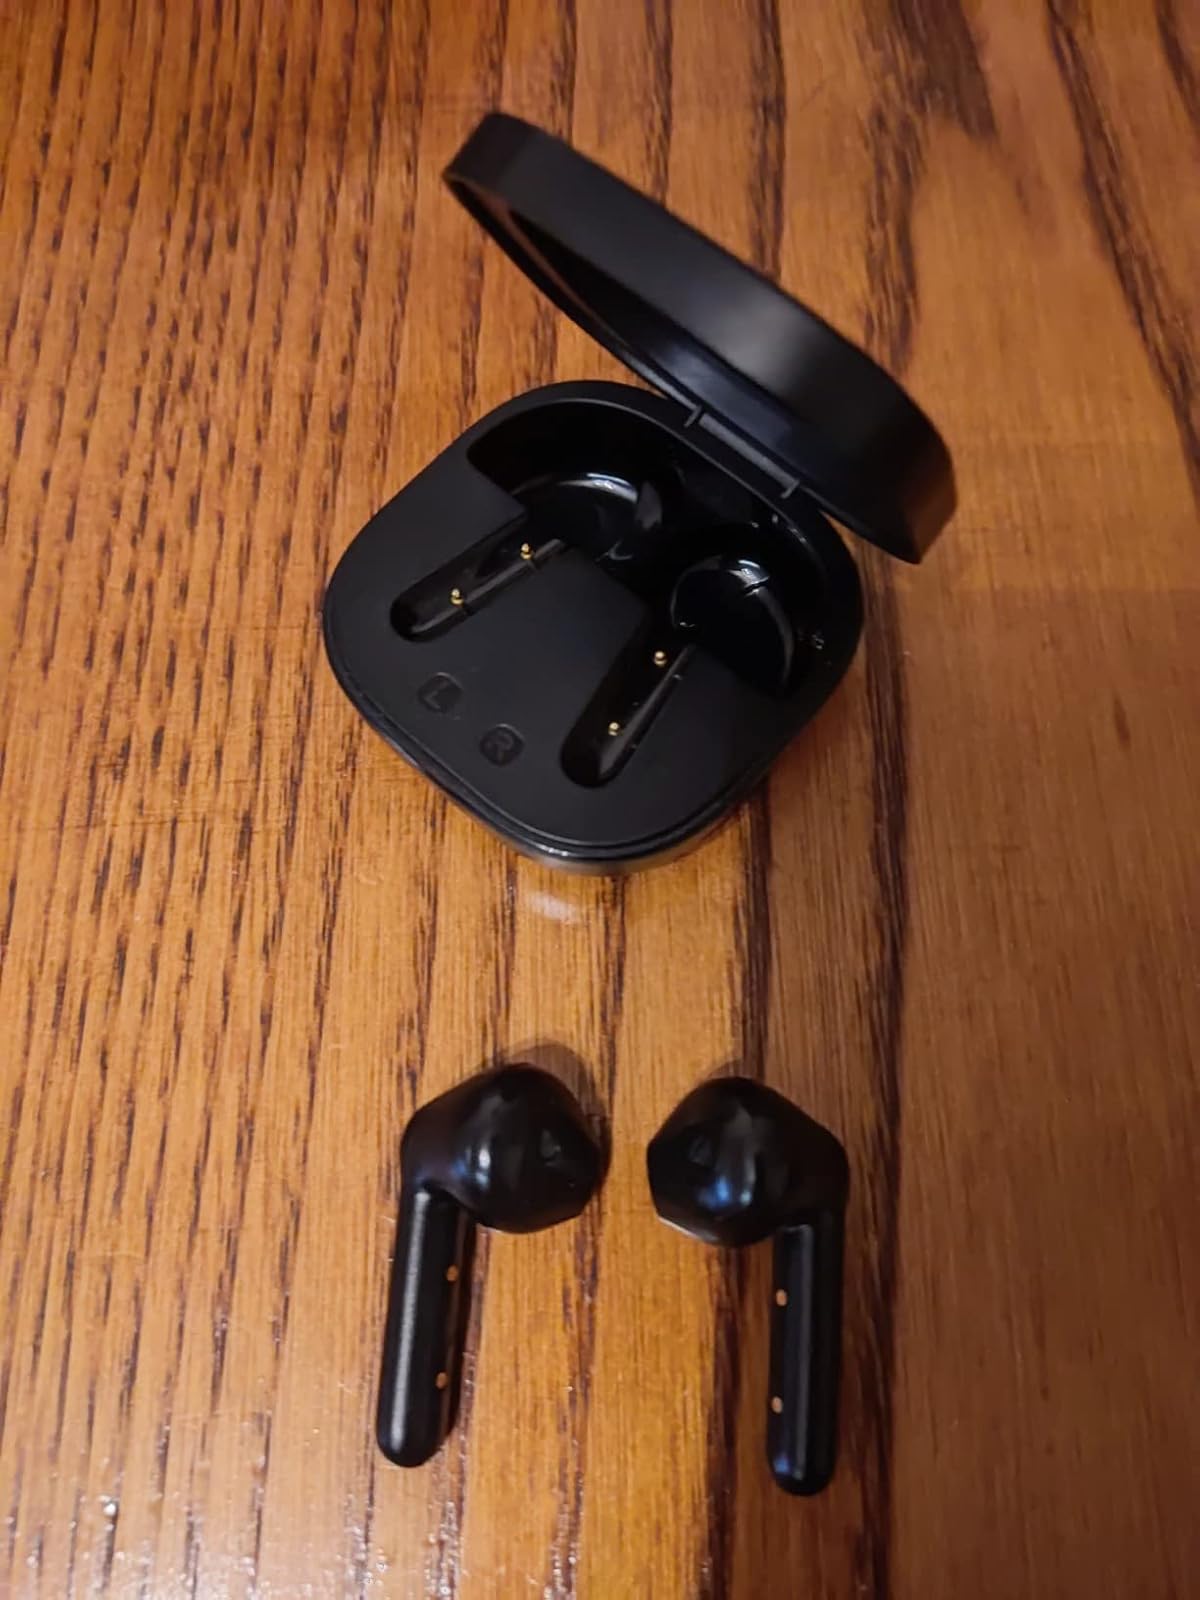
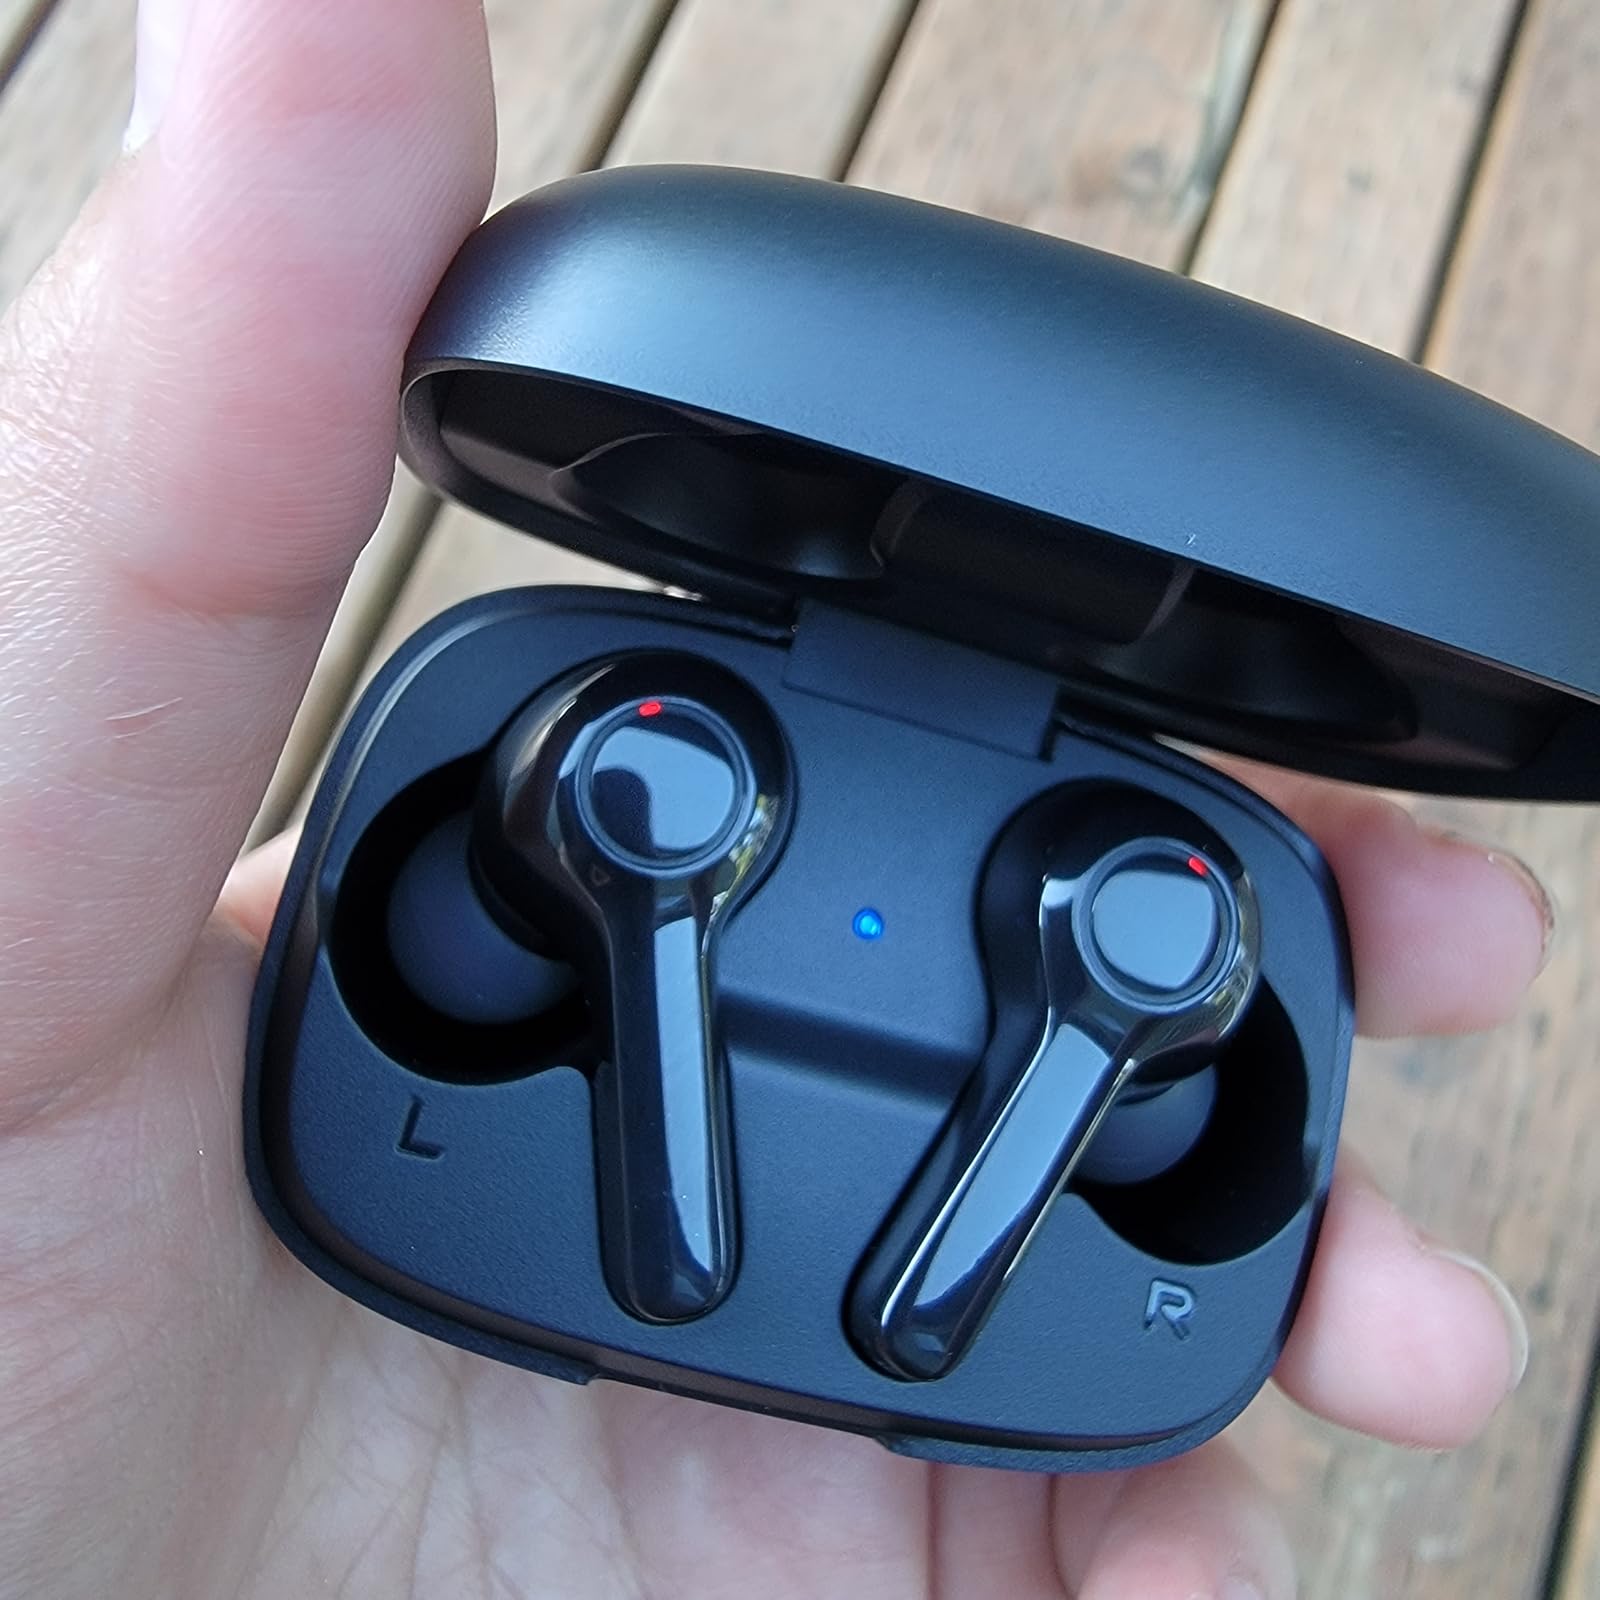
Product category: earbuds
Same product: no